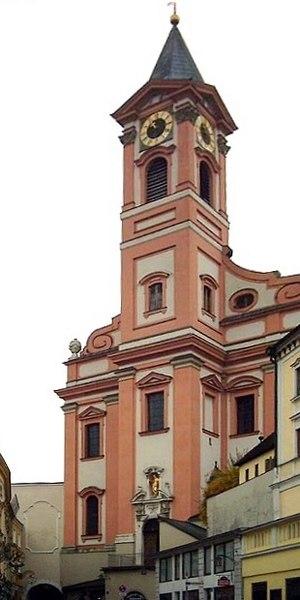
L’église Saint-Paul est une église paroissiale de la ville de Passau en Allemagne.